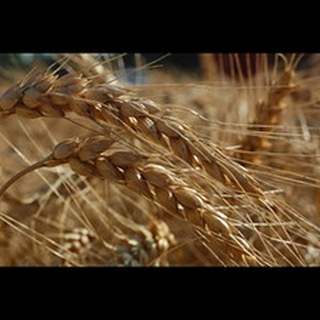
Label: wheat_blast